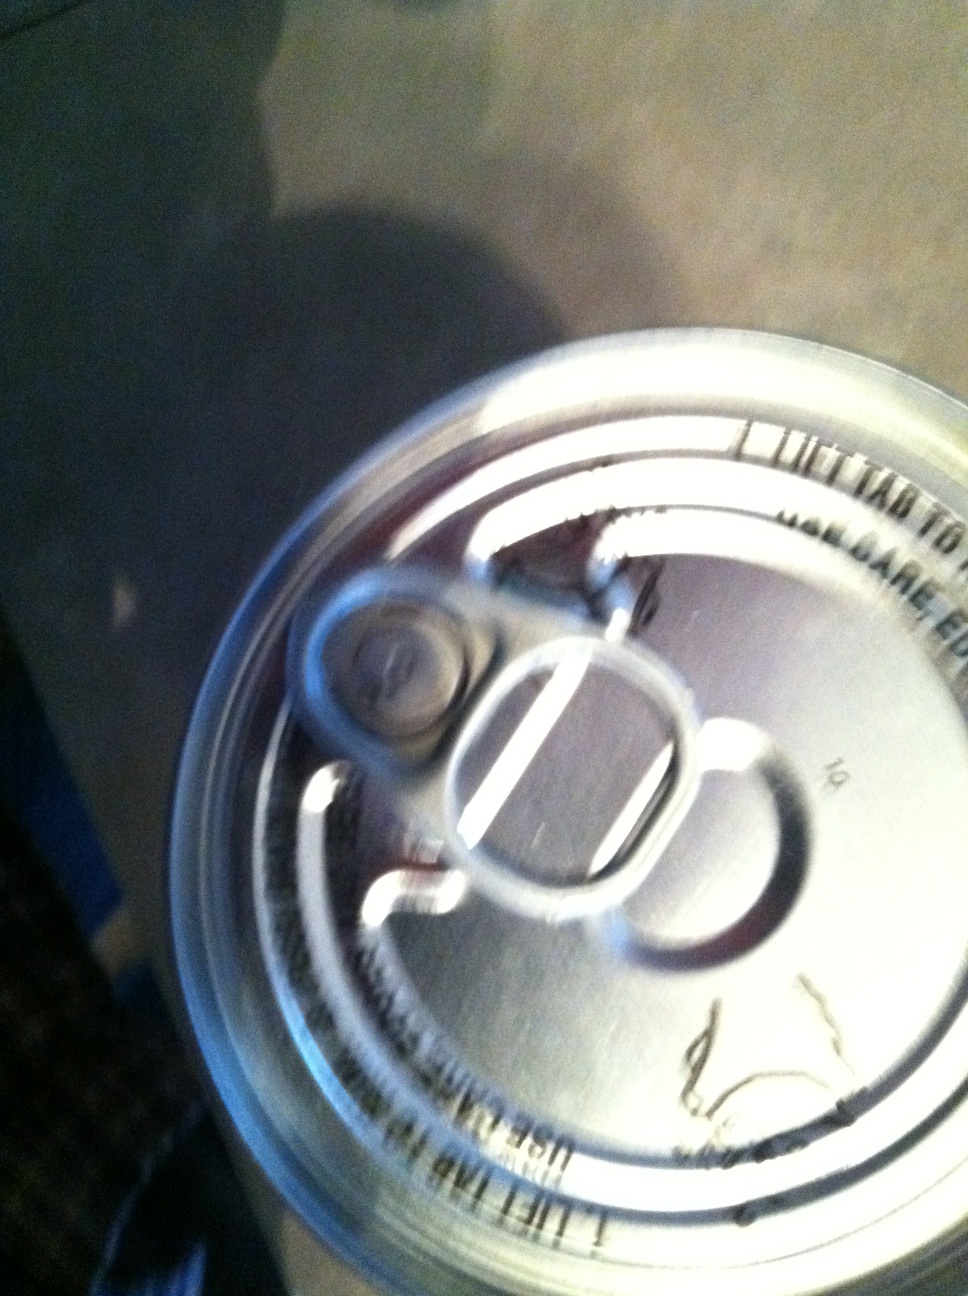Question: What kind of soup is this?
Answer: unanswerable